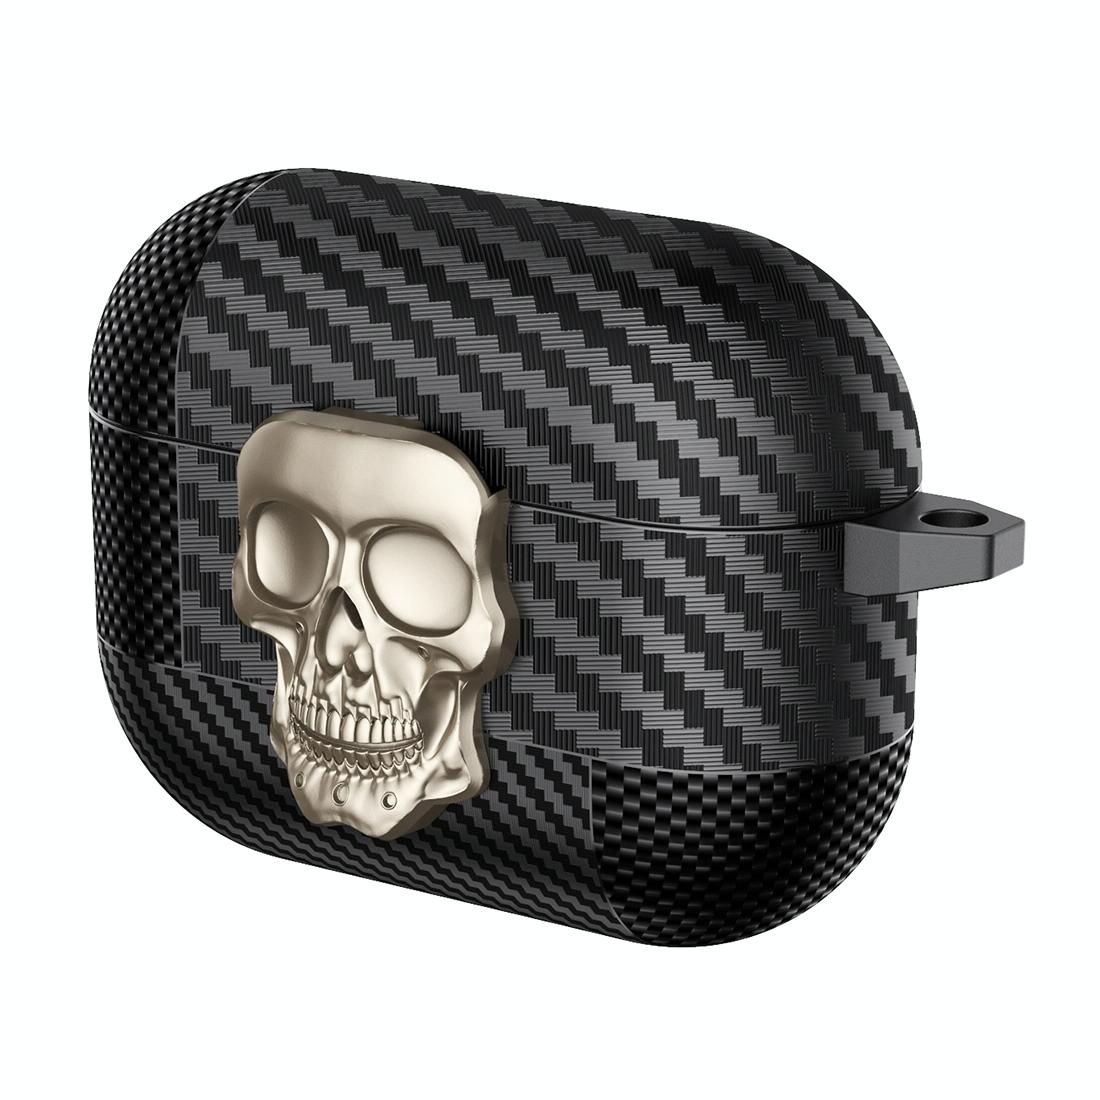
For AirPods Pro 2 Carbon Fiber Pattern Skull Lock Bluetooth Earphone Protective Case(Gold)
Brand: SUNSKY
1. Made of TPU + hardware material, soft and durable, scratch-resistant and wear-resistant. 2. Precise hole position, reserved charging port position. 3. Rotating skull lock design, easy to open and close, convenient and practical. 4. Equipped with a hook, so you can carry the earphones easily anytime, anywhere. 5. Support wireless charging, can also be charged with the case, no need to remove the earphone cover when charging. 6. Carbon fiber technology, shock absorption, anti-fall, dustproof, waterproof and anti-fingerprint, washable. Note: Only the earphone protective case is shipped, others are not shipped
Category: Electronics > Audio > Audio Accessories > Headphone & Headset Accessories > Headphone Carrying Cases